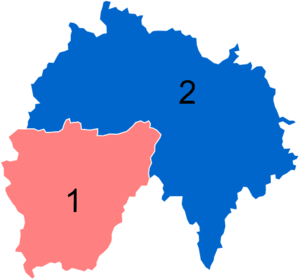
Résultats des élections législatives du Cantal en 2012
Les élections législatives françaises de 2012 se déroulent les 10 et 17 juin 2012. Dans le département du Cantal, non concerné par le redécoupage électoral, deux députés sont à élire dans le cadre de deux circonscriptions.
Liste des députés du Cantal
Les élections législatives françaises de 2012 se tiennent les 10 et 17 juin 2012. Elles sont marquées par un nouveau découpage électoral des 577 circonscriptions pour tenir compte de l'évolution de la démographie française. Les résultats sont présentés par département ou collectivité et pour chaque circonscription. Ils indiquent les modifications éventuellement apportées à la composition de ces circonscriptions par rapport au précédent découpage de 1986 :